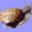
Label: snail